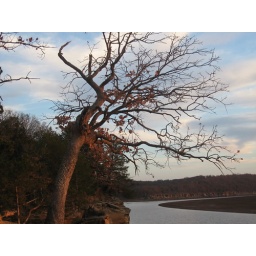
A tree along a river near Tulsa, OK